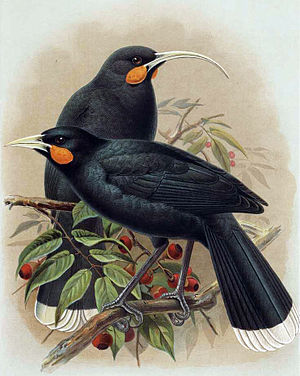
Uddøde fugle / Billeder af uddøde fugle
Uddøde fugle er arter eller underarter af fugle, der ikke længere eksisterer. Fugle kan være uddøde globalt eller regionalt. For eksempel blev urfuglen erklæret som uddød i Danmark i 2001, men er ikke truet internationalt. Gejrfuglen uddøde globalt i 1844, hvor de sidste to individer blev dræbt.